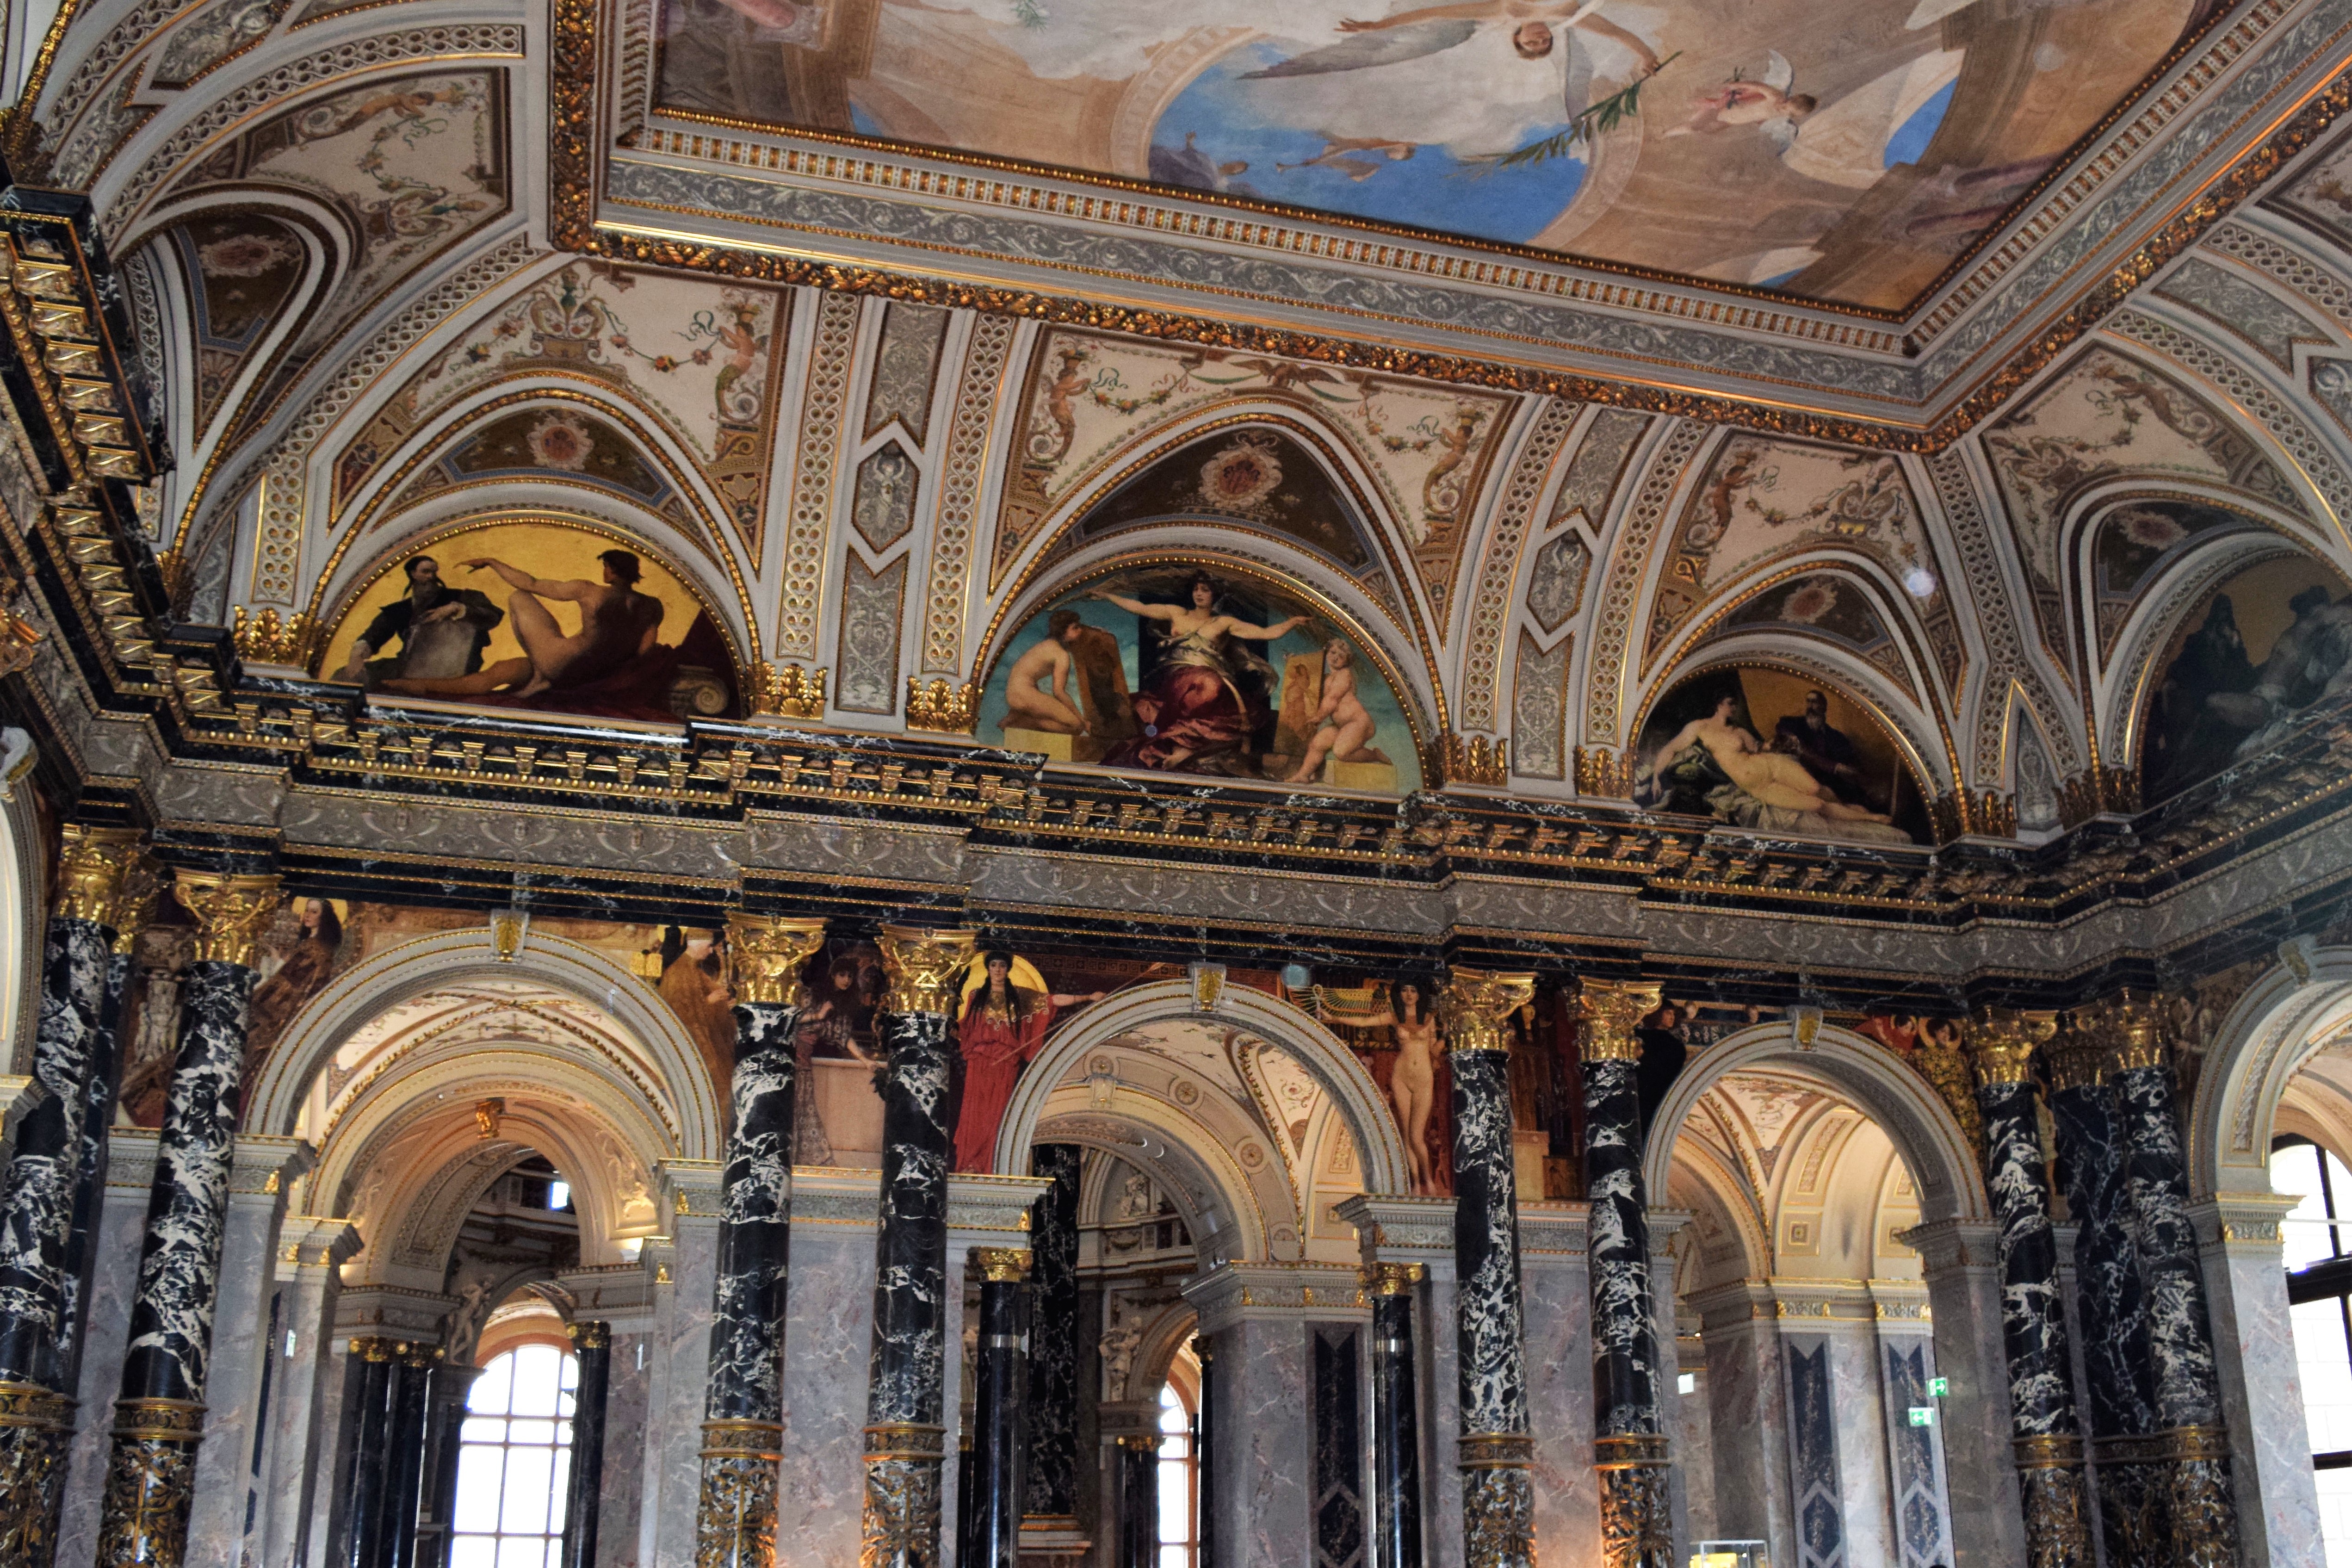
architecture, building, palace, city, arch, ceiling, museum, facade, church, cathedral, attraction, place of worship, majestic, baptistery, austria, capital, art, gold, ornate, decorative, vienna, klimt, mural, synagogue, culture, history, basilica, nouveau, exhibition, baroque, architectural, breathtaking, exquisite, grandeur, ancient history, byzantine architecture, art history museum, gustav